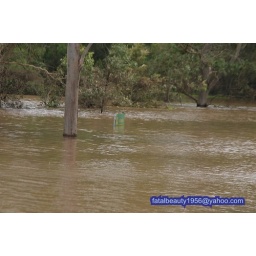
flood water a road is under the water